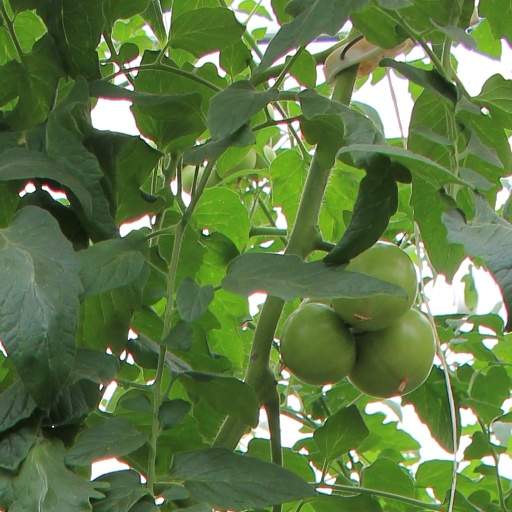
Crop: tomato